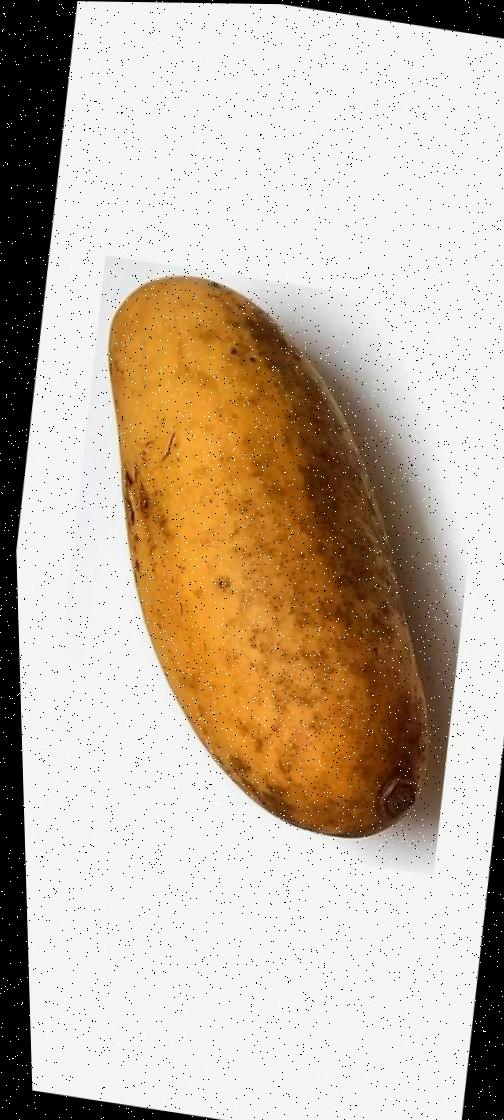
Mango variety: Banana Mango